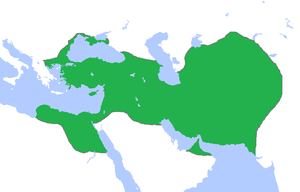
Cyropolis, est une ville de la Sogdiane sur l'Iaxarte, fondée par Cyrus le Grand en 544 avant J-C. Elle marquait la frontière de l'Empire Achéménide.
Achéménès est le fondateur supposé de la dynastie des Achéménides. Son nom apparaît dans l'inscription de Behistun, dictée par Darius, qui le revendique comme ancêtre commun de tous les rois d'Ashan, puis de Perse. Son fils Teispès est le premier roi d'Ashan.